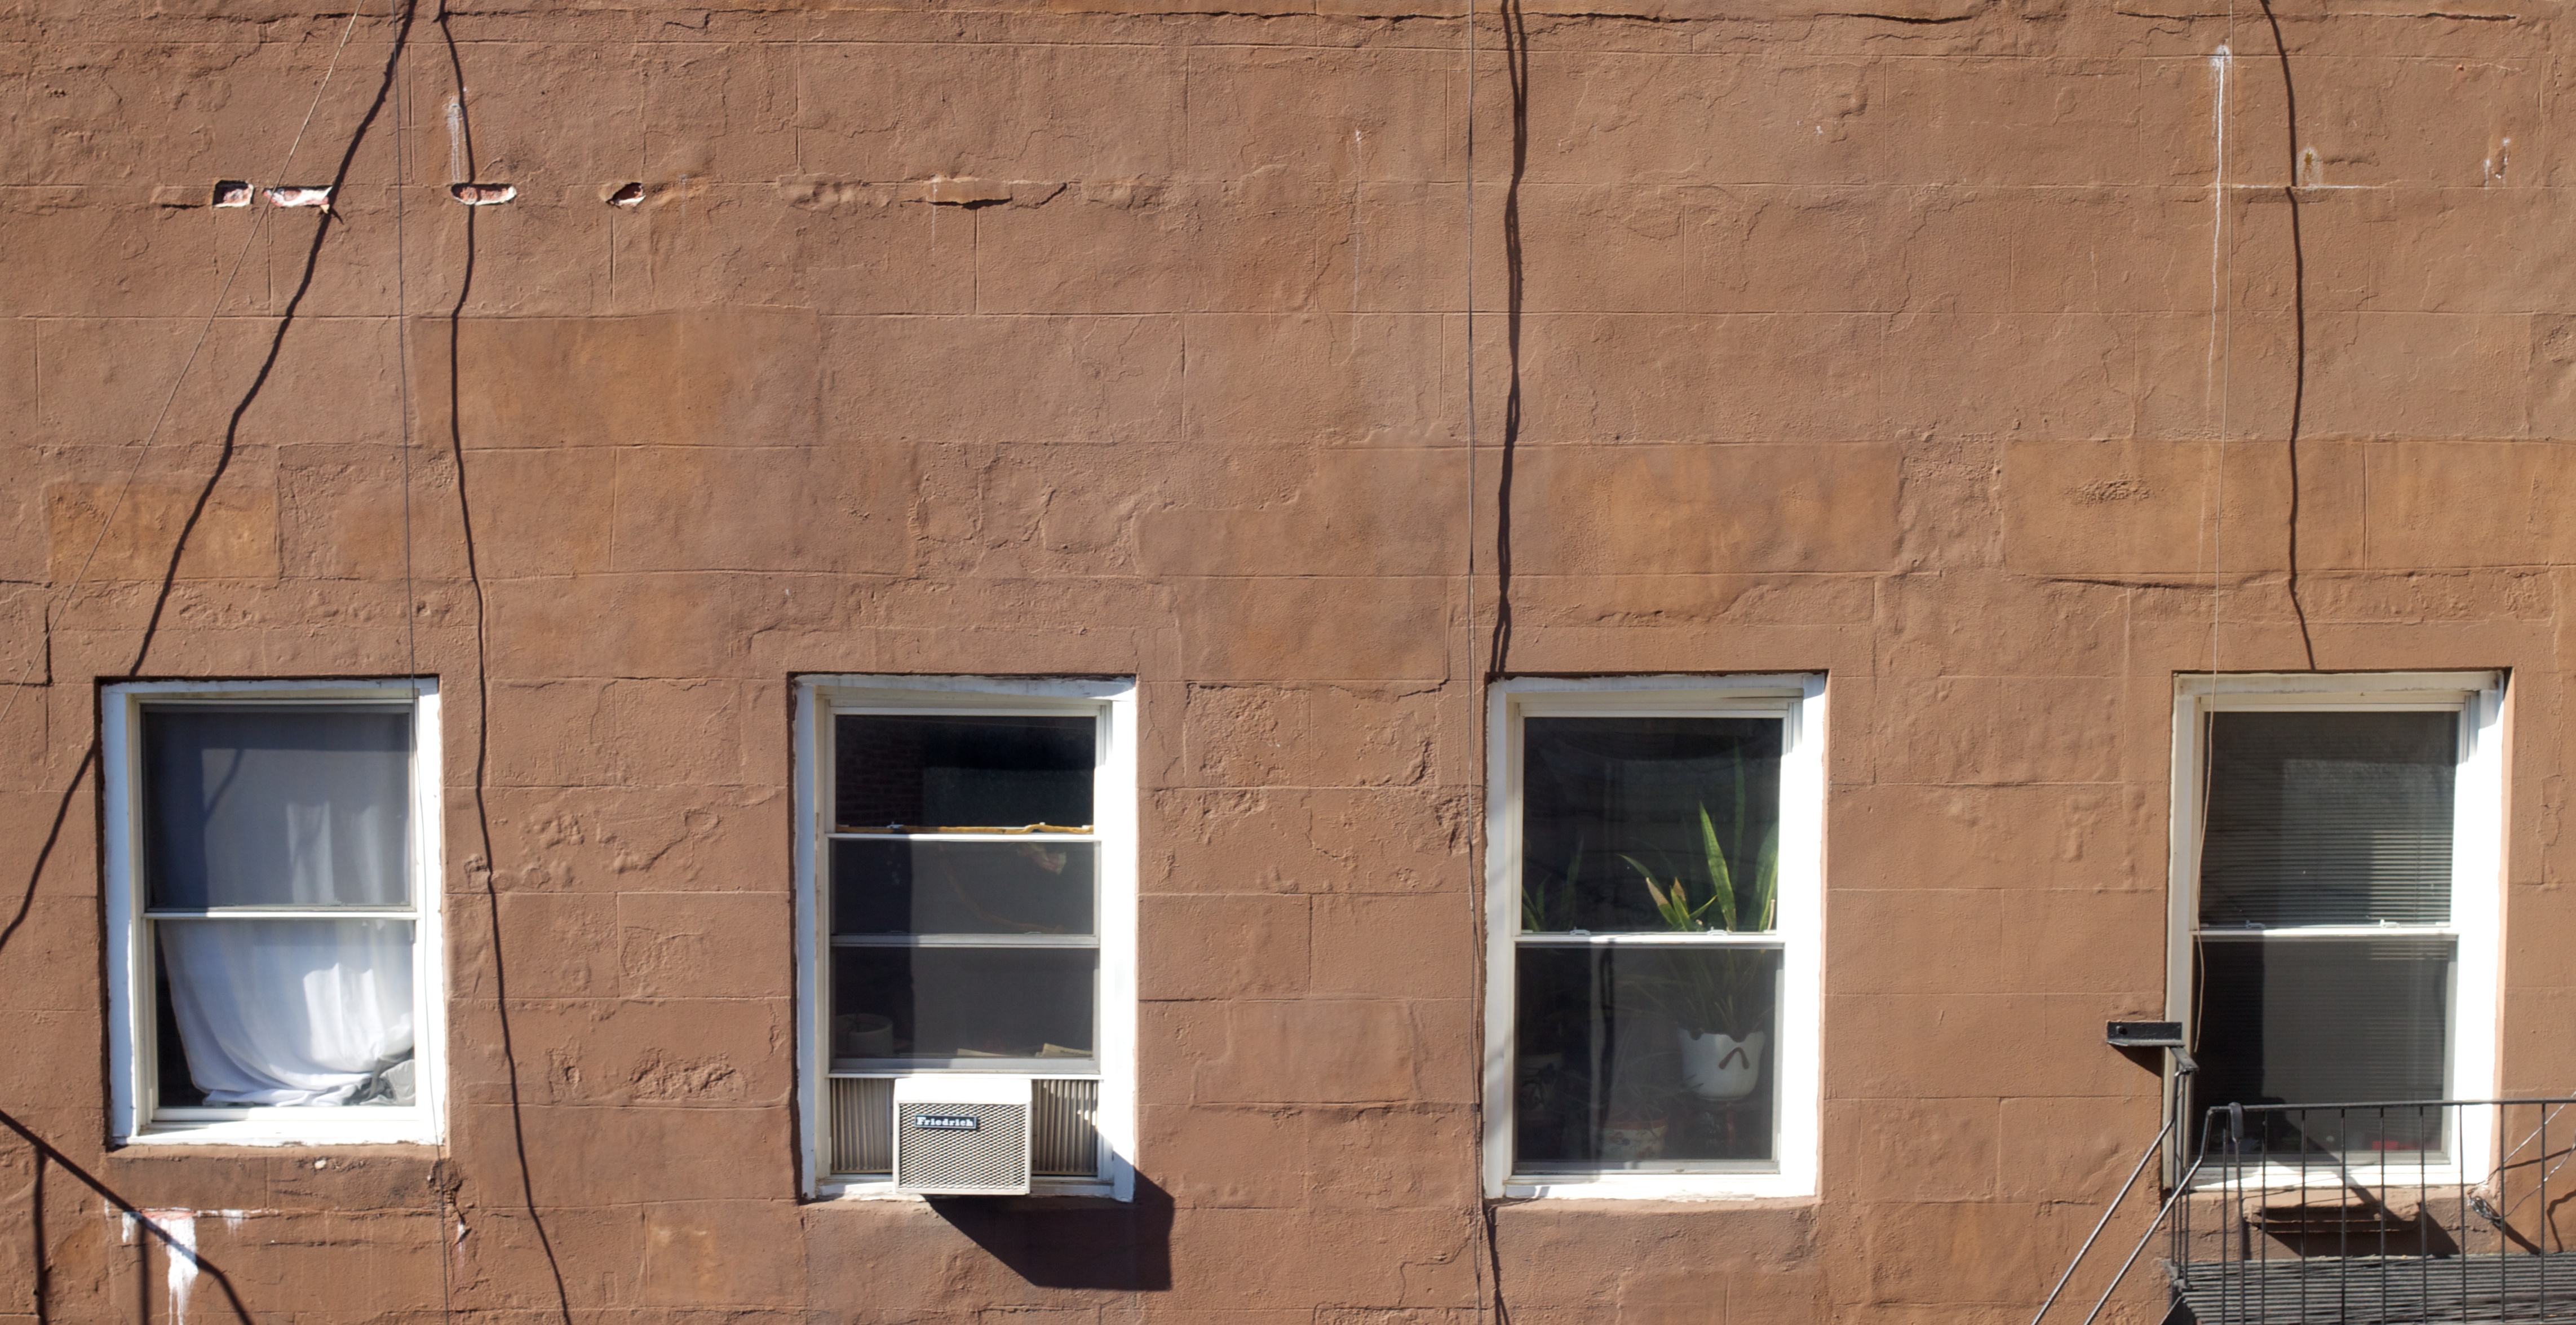
architecture, wood, house, floor, window, home, wall, facade, property, door, interior design, design, siding